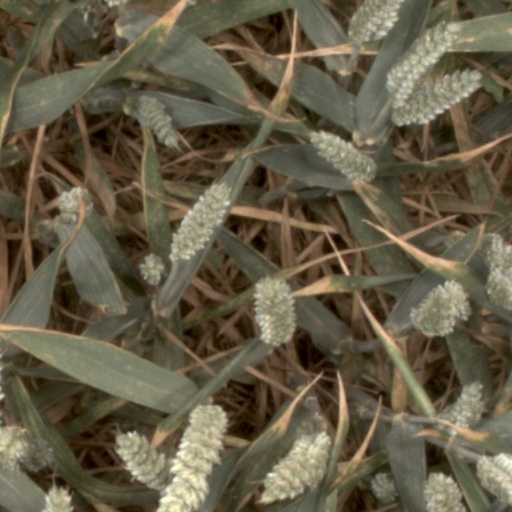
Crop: wheat